Question: What one color is the water tower?
Tambaya: Mene launin jikin hasumiyar ruwa?
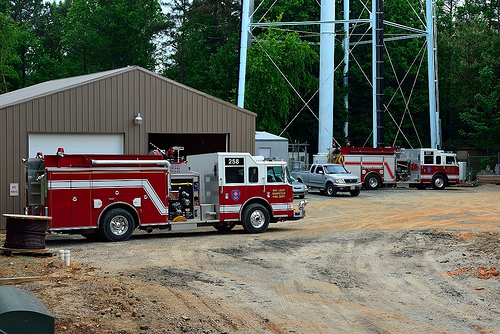
Answer: Blue.
Amsa: Shuɗi.